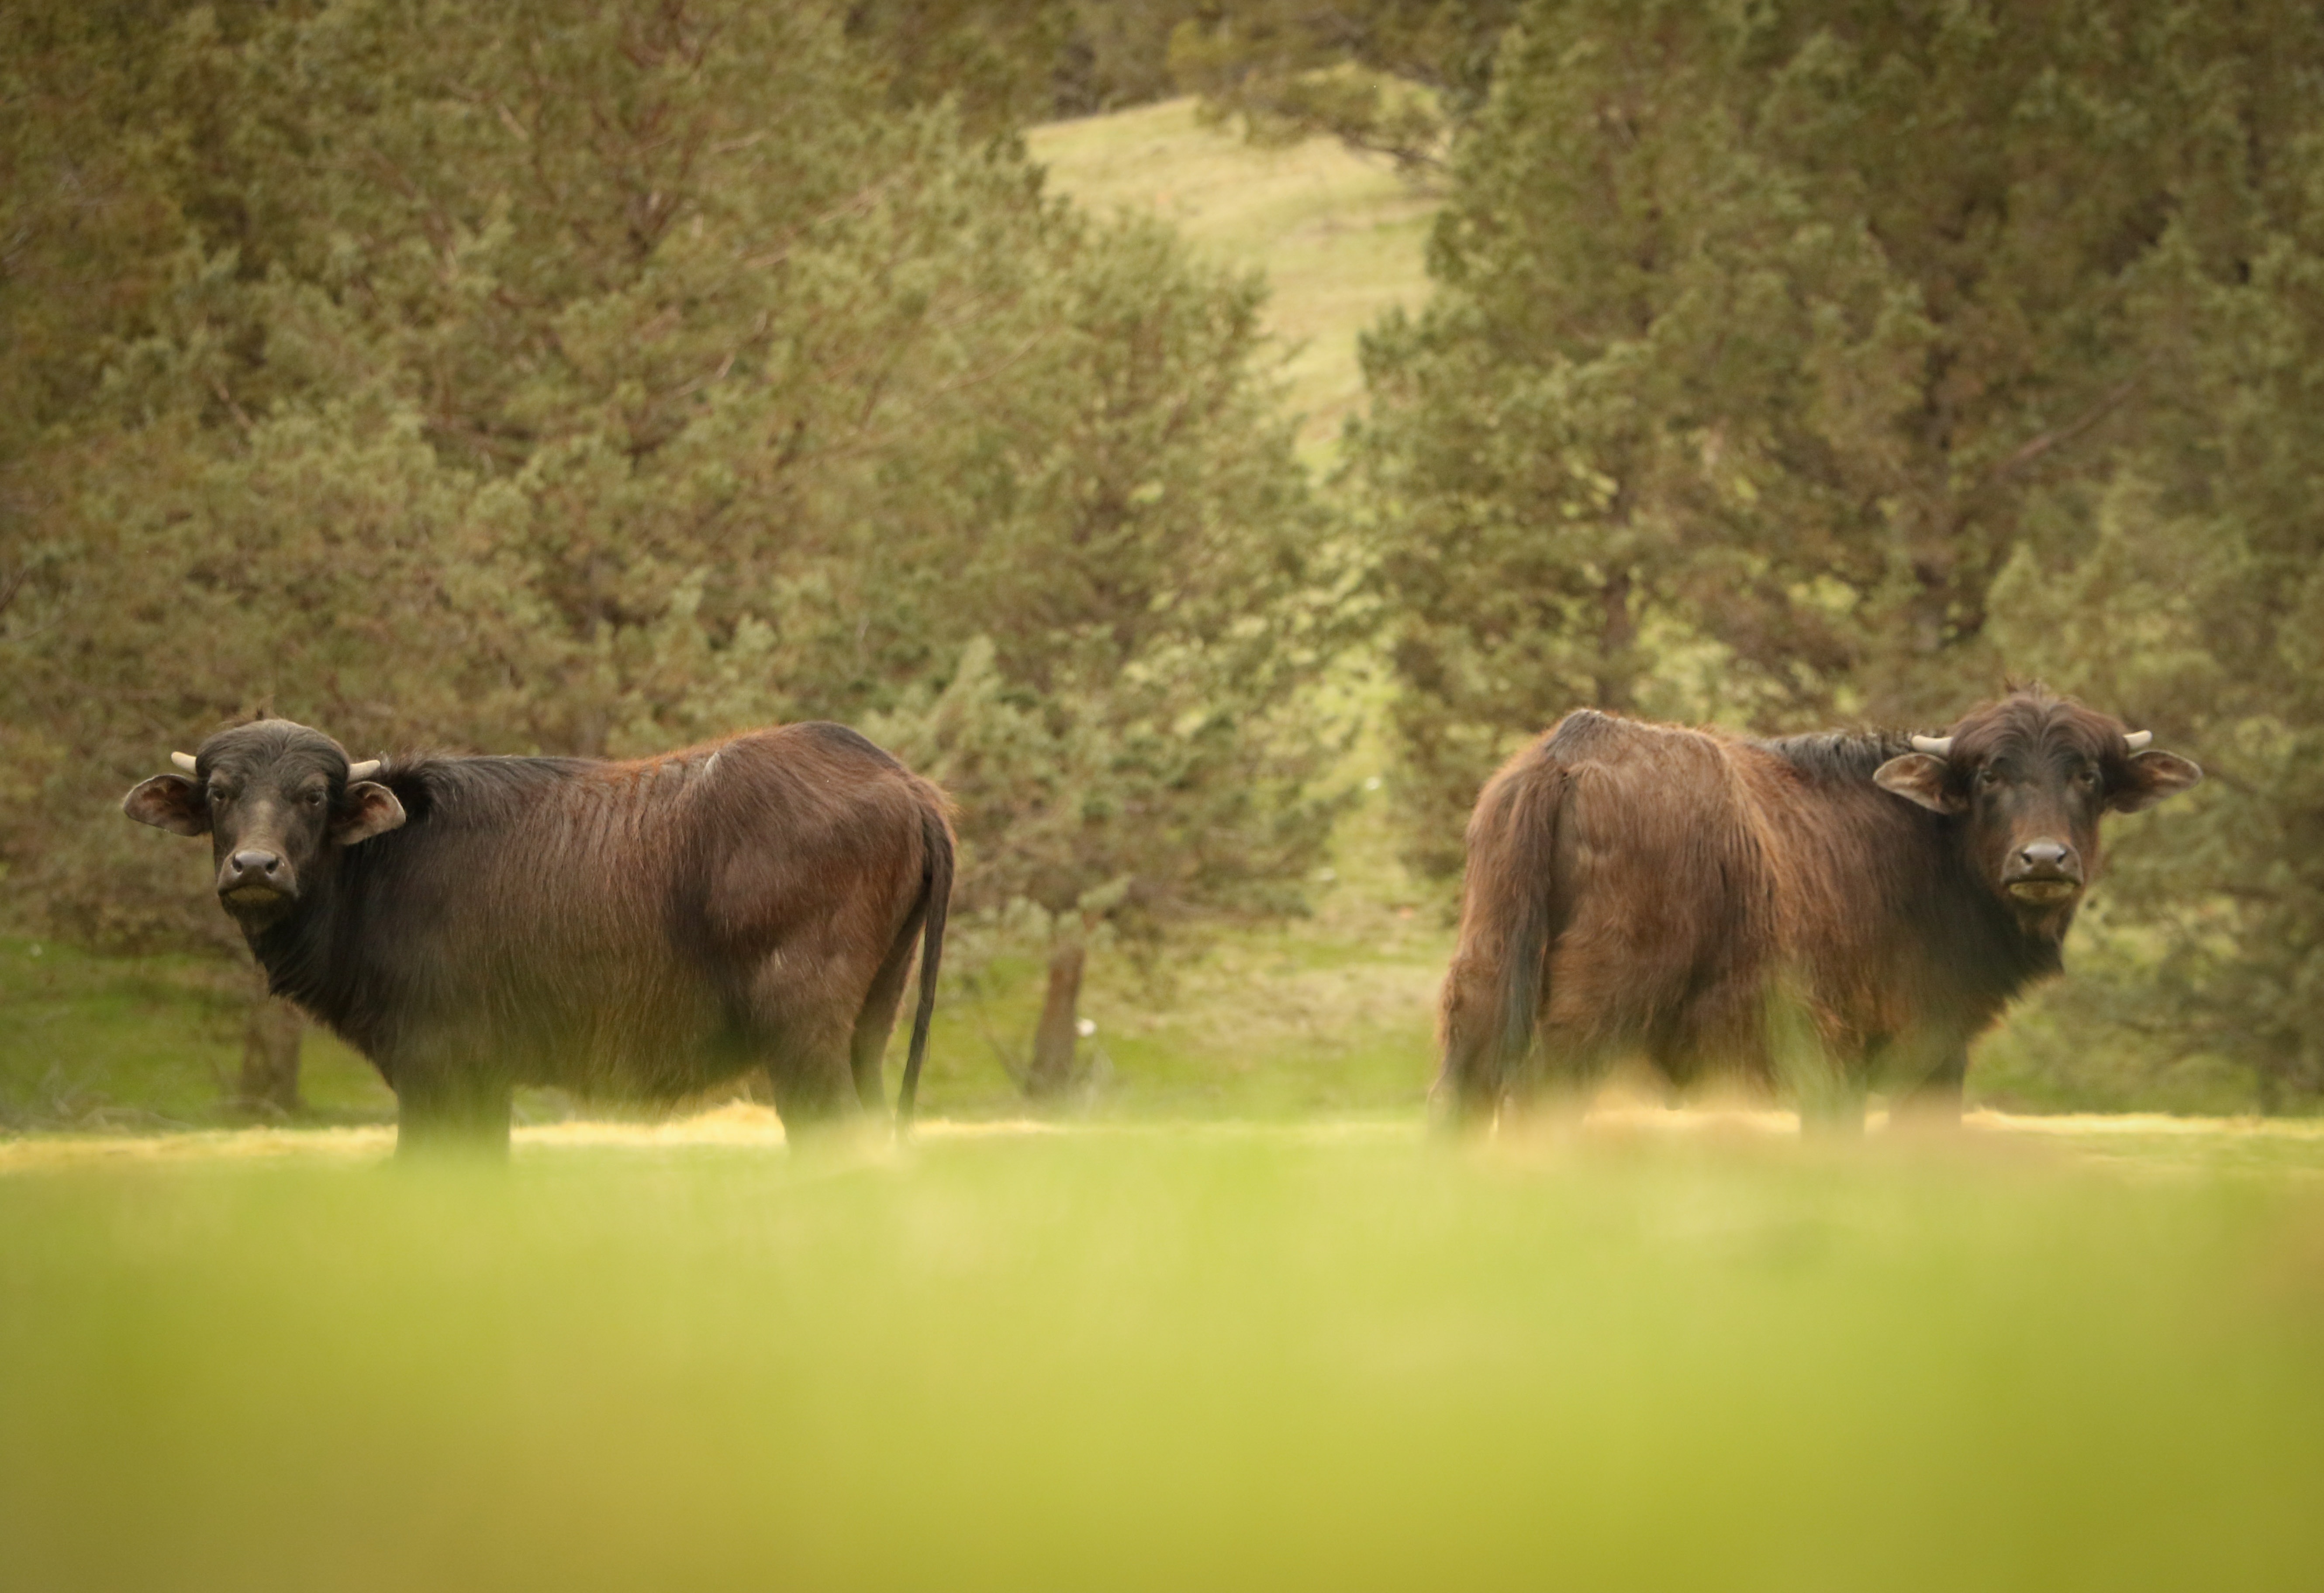
water, nature, outdoor, sport, animal, wildlife, wild, green, herd, pasture, grazing, natural, mammal, leisure, fauna, fun, hunt, bison, habitat, hunting, hunter, safari, buffalo, natural environment, cattle like mammal, muskox